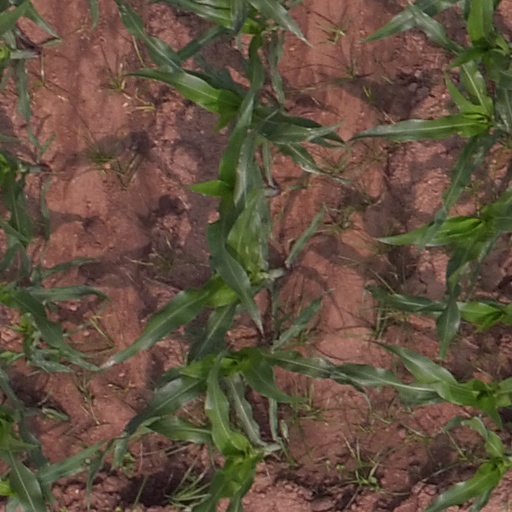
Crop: maize; corn